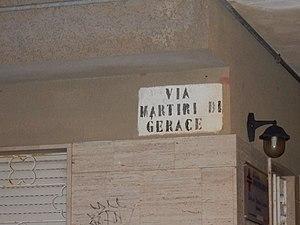
Via Martiri di Gerace, Soverato Marina, Soverato
Rocco Verduci ou Verducci, né Rocco Pietro Virduci le 3 août 1824 à Caraffa del Bianco et mort fusillé à l'âge de 23 ans le 2 octobre 1847 à Gerace, est un révolutionnaire, patriote de l'unification italienne et martyr de l'insurrection dans le Royaume des Deux-Siciles de 1847.
L’Insurrection dans le Royaume des Deux-Siciles de 1847 est le prolongement de l'insurrection de 1820 mais à la fois le commencement du Printemps des Peuples. Elle vise à obtenir une monarchie constitutionnelle dans le royaume des Deux-Siciles. Elle est le fruit d'un long processus de préparation par des Comités de libéraux de toutes les régions de l’État mais particulièrement par un comité réuni à Naples qui décide de trois insurrections : une à Messine, une à Reggio de Calabre et une dans le District de Gerace.